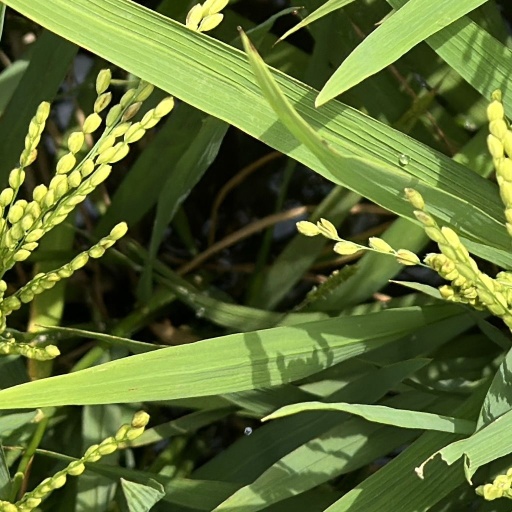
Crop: rice